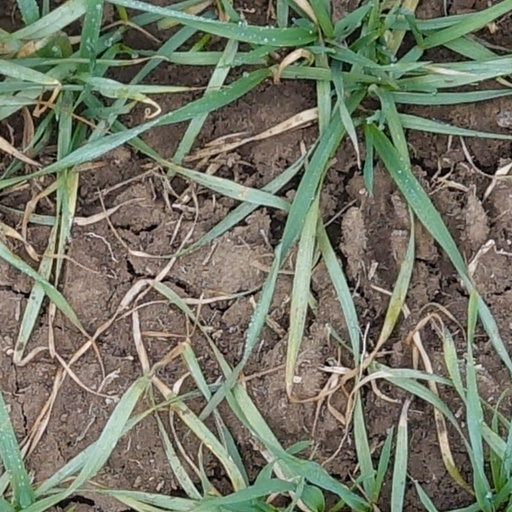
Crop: wheat